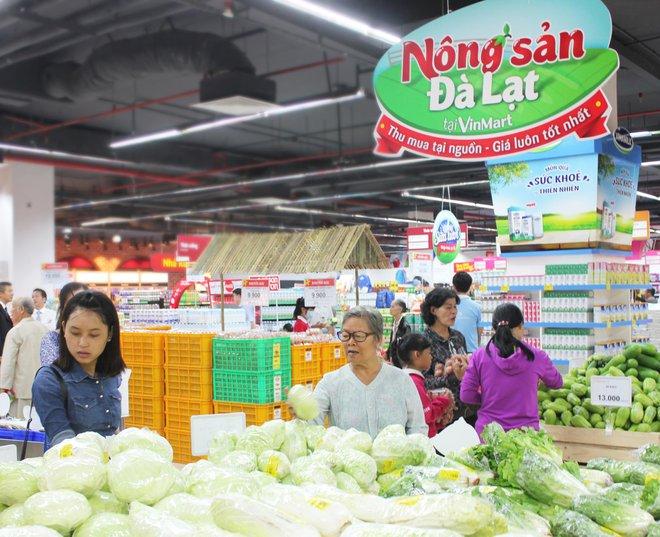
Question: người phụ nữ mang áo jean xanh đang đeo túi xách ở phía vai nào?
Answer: người phụ nữ mang áo jean xanh đang đeo túi xách ở phía vai phải